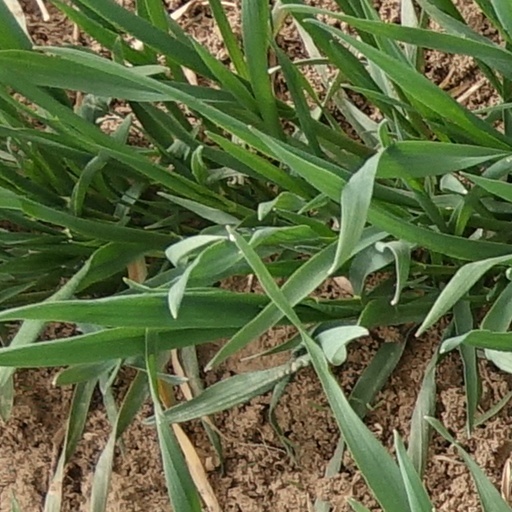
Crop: wheat